Latgalians (modern)

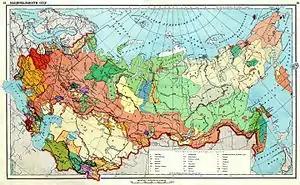
Ethnic map of the USSR featuring Latgalians marked in a deep blue color

During the first independence of Latvia (1918–1940), Latgale was the only region of Latvia with strong regional political parties. Although Latvian governments mainly promoted a united Latvian culture, fostering assimilation of Latgalians, especially after the coup by Kārlis Ulmanis in 1934, the Latgalian language was also used. Books were published in Latgalian, it was taught in some schools, and people could choose to use Latgalian when communicating with the government. They were classified as a Narodnosti in the First All Union Census of the Soviet Union in 1926. In the Nazi German "Generalplan Ost", as far as can be told from the surviving documentation, the Latgalians were scheduled for deportation, while only half of the Latvian population was to be treated so. The reasons for this difference are unclear, but possibly based on racist linguistic arguments, considering that the Nazis planned to physically remove 85% of the Lithuanians (whose language – and by erroneous inference ethnicity – has similarities to Latgalian).